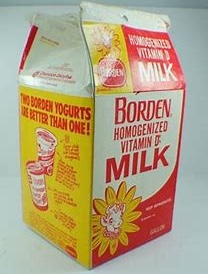
Label: cardboard